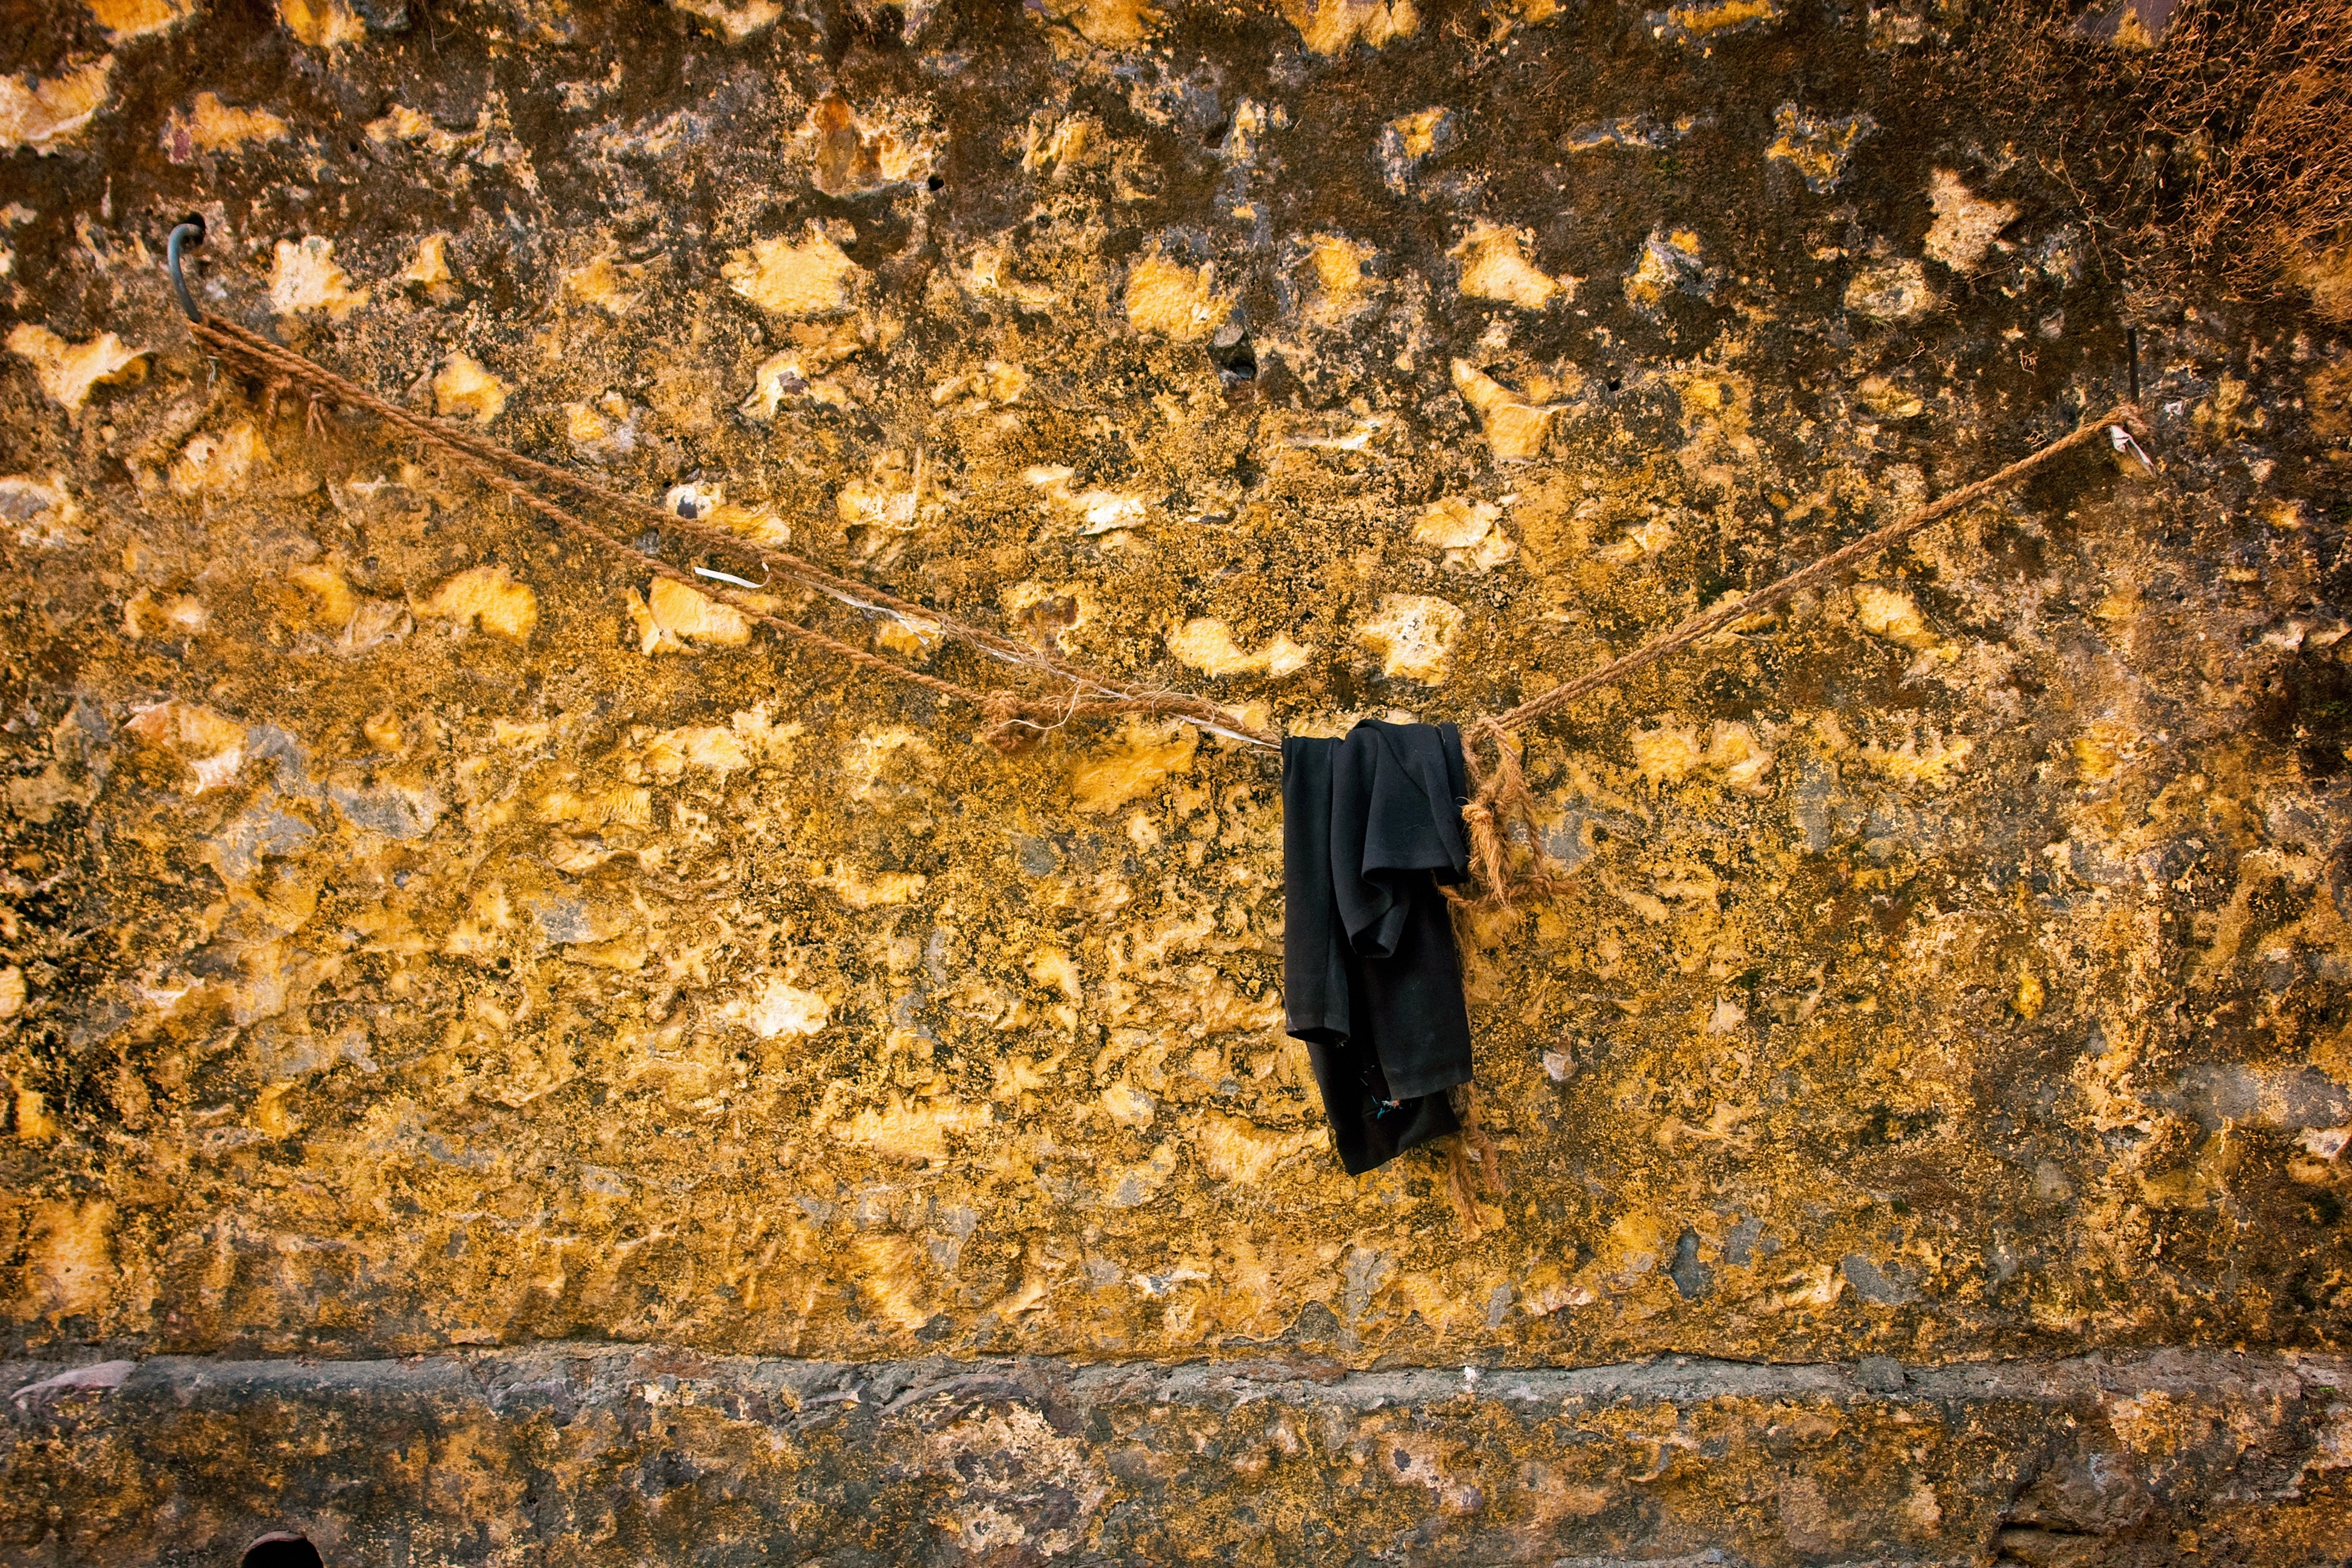
rock, architecture, wood, texture, old, wall, travel, autumn, soil, asia, black, yellow, material, worn, style, india, clothes